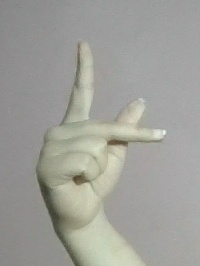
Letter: dha